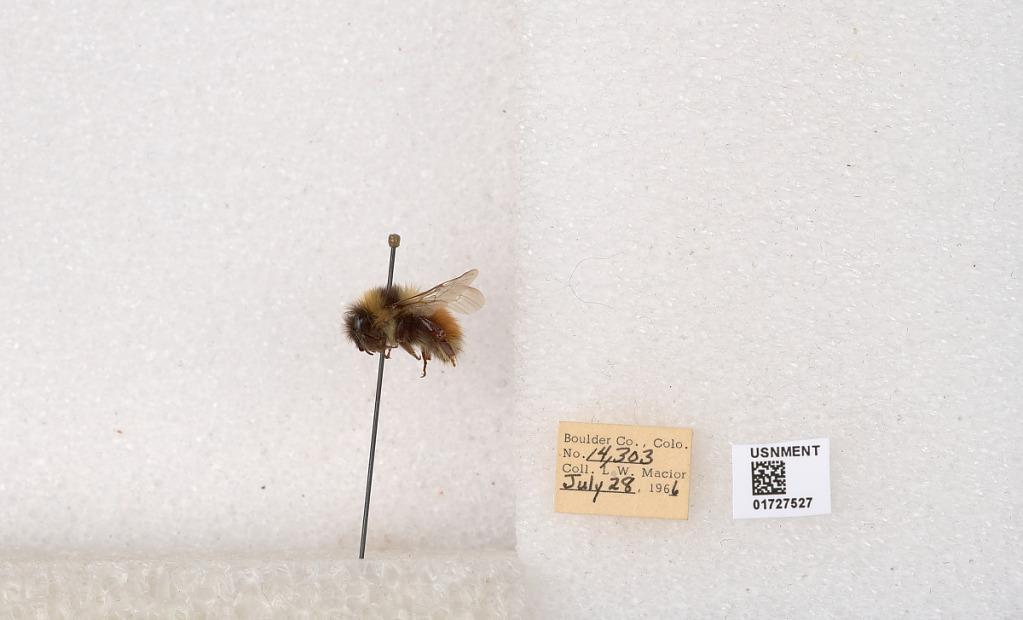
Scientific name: Bombus (Pyrobombus) sylvicola Kirby
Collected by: L. Macior
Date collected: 1966-7-28
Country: United States
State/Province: Colorado
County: Boulder
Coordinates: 40.0163, -105.294